Women's Volunteer Corps

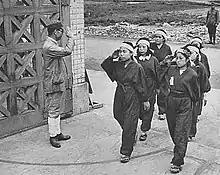
Members of the Women's Volunteer Corps (June, 1944)

The was created in April 1944 as a work group for Japanese women. The official purpose was to give women a chance to serve the Empire of Japan prior to marriage, it was a means to compel women to perform war time labour duties. It mobilized unmarried women between the age of 12 to 40, while married women where mobilized by the Dai Nippon fujinkai.